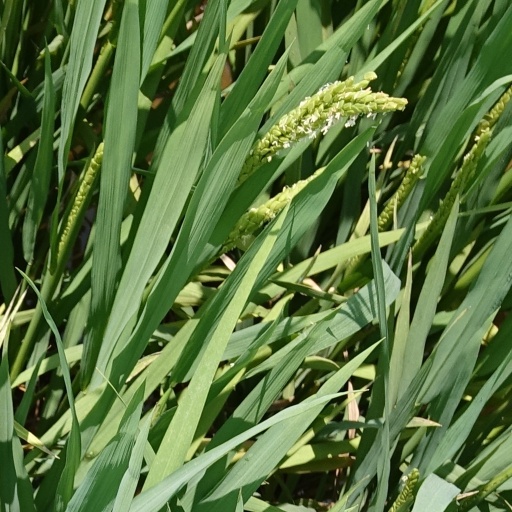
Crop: rice